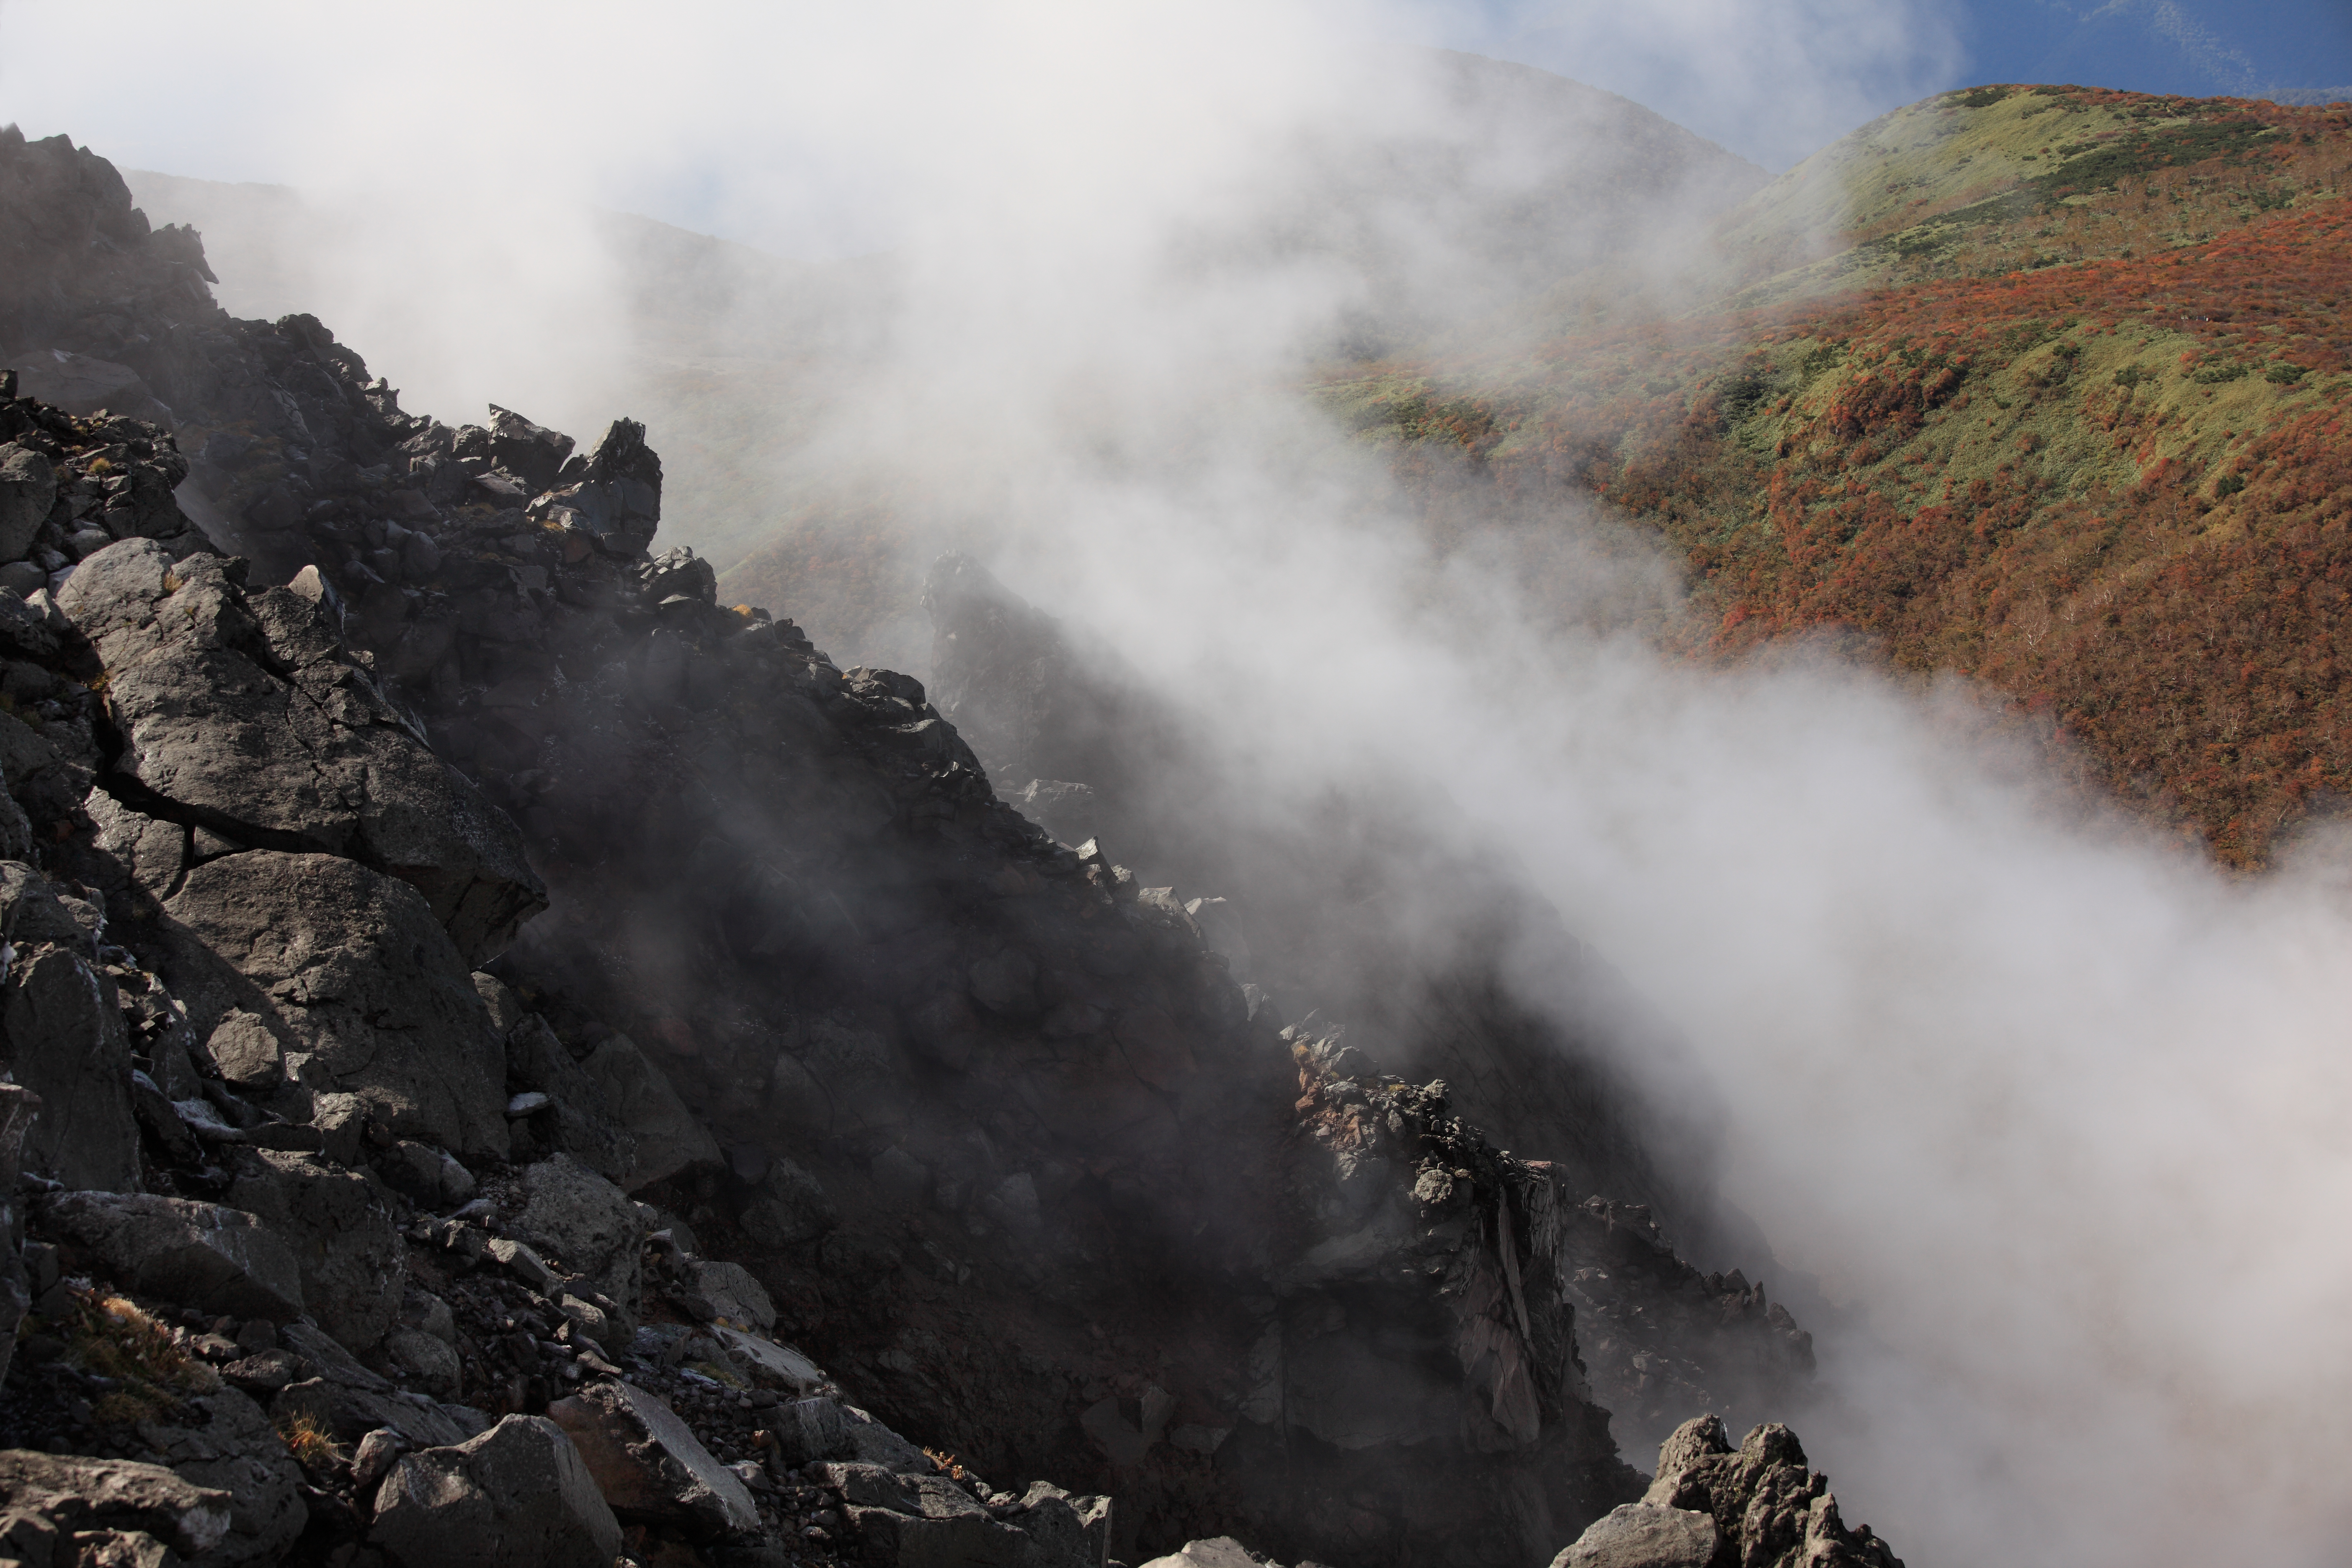
landscape, nature, rock, wilderness, mountain, snow, adventure, mountain range, smoke, high, volcano, ridge, summit, geology, tochigi, 5d, hires, markii, hi, res, resolution, 5photosaday, nasu, chausudake, fumes, landform, geographical feature, atmospheric phenomenon, mountainous landforms, geological phenomenon